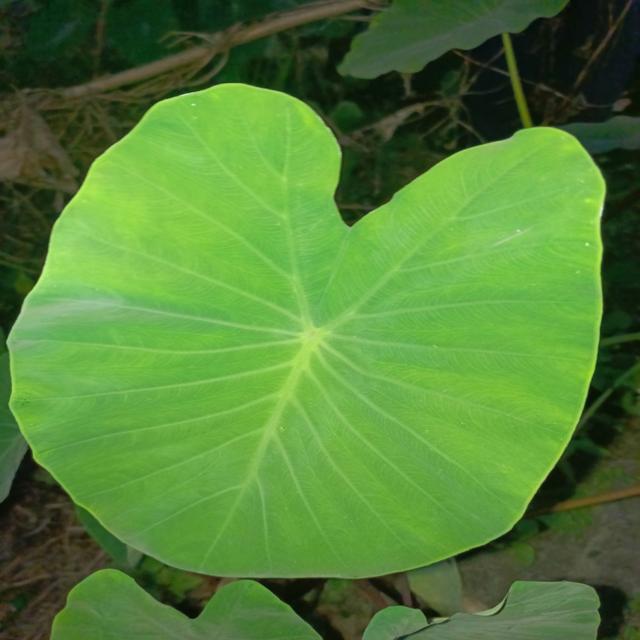
Label: Healthy